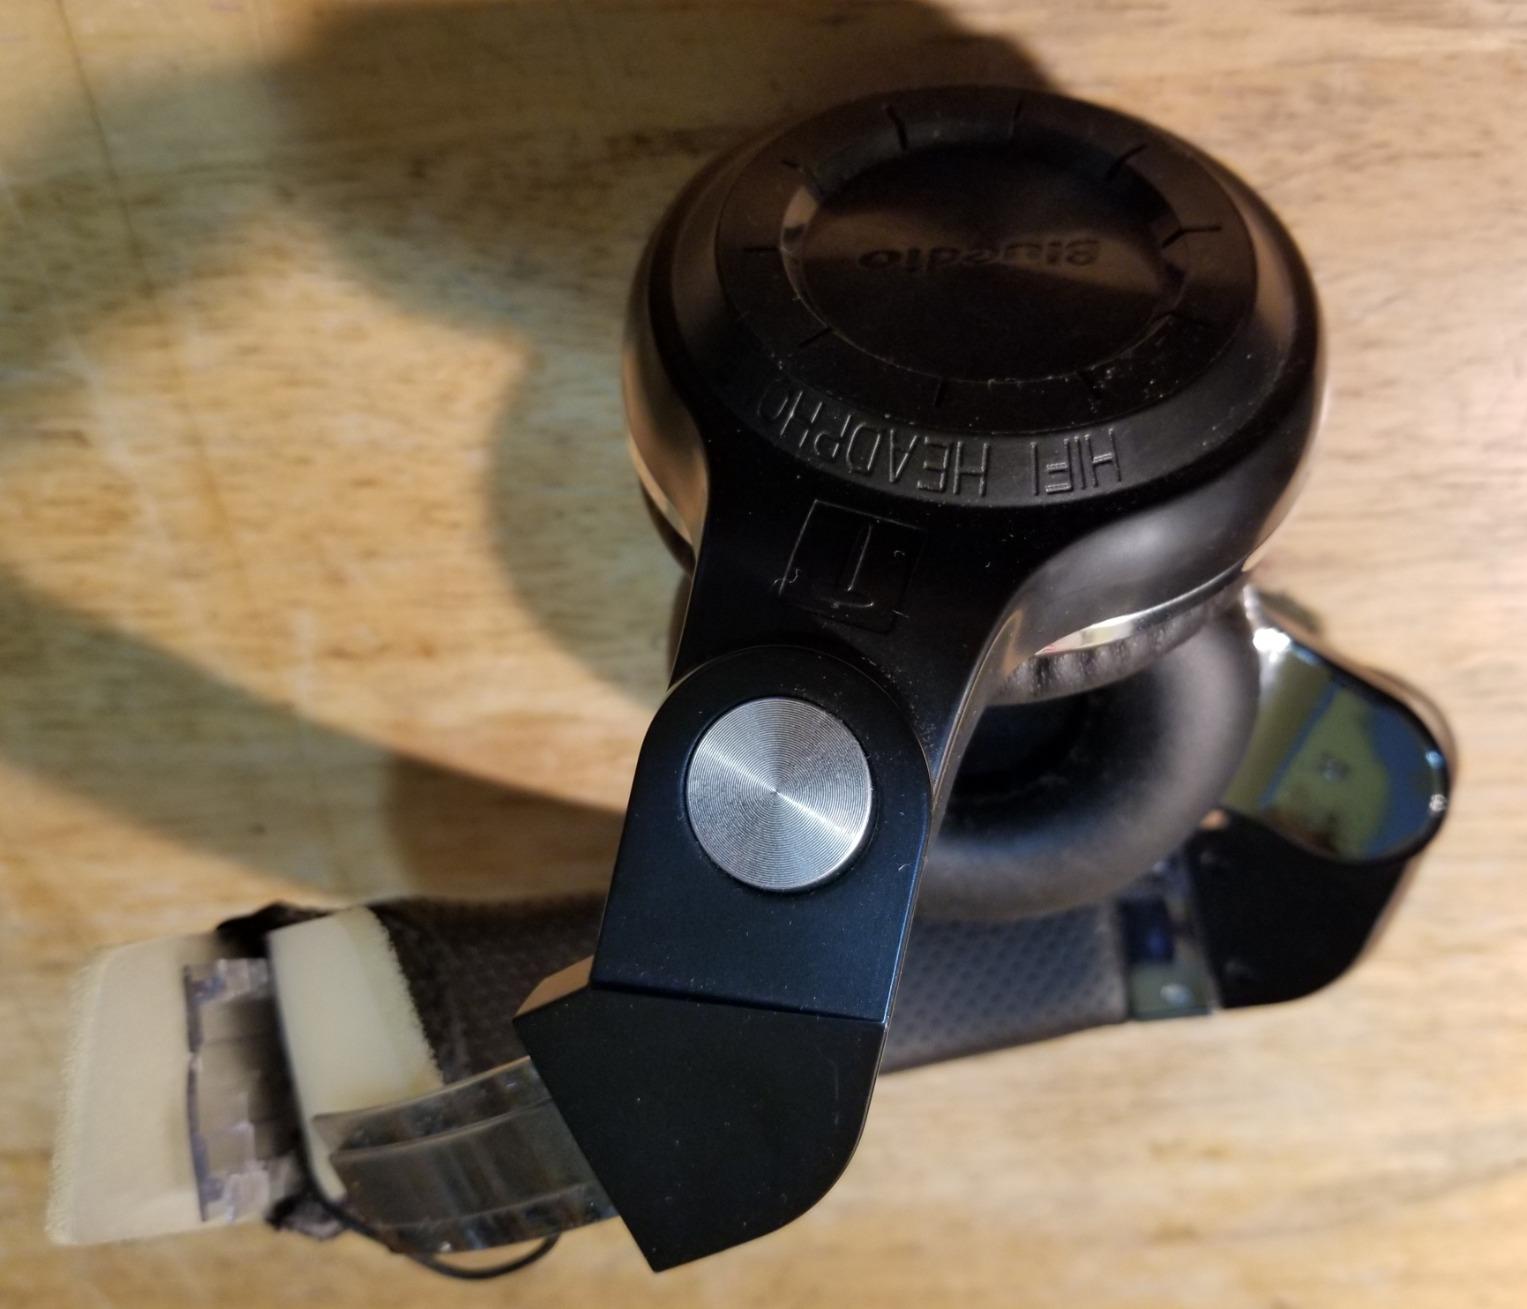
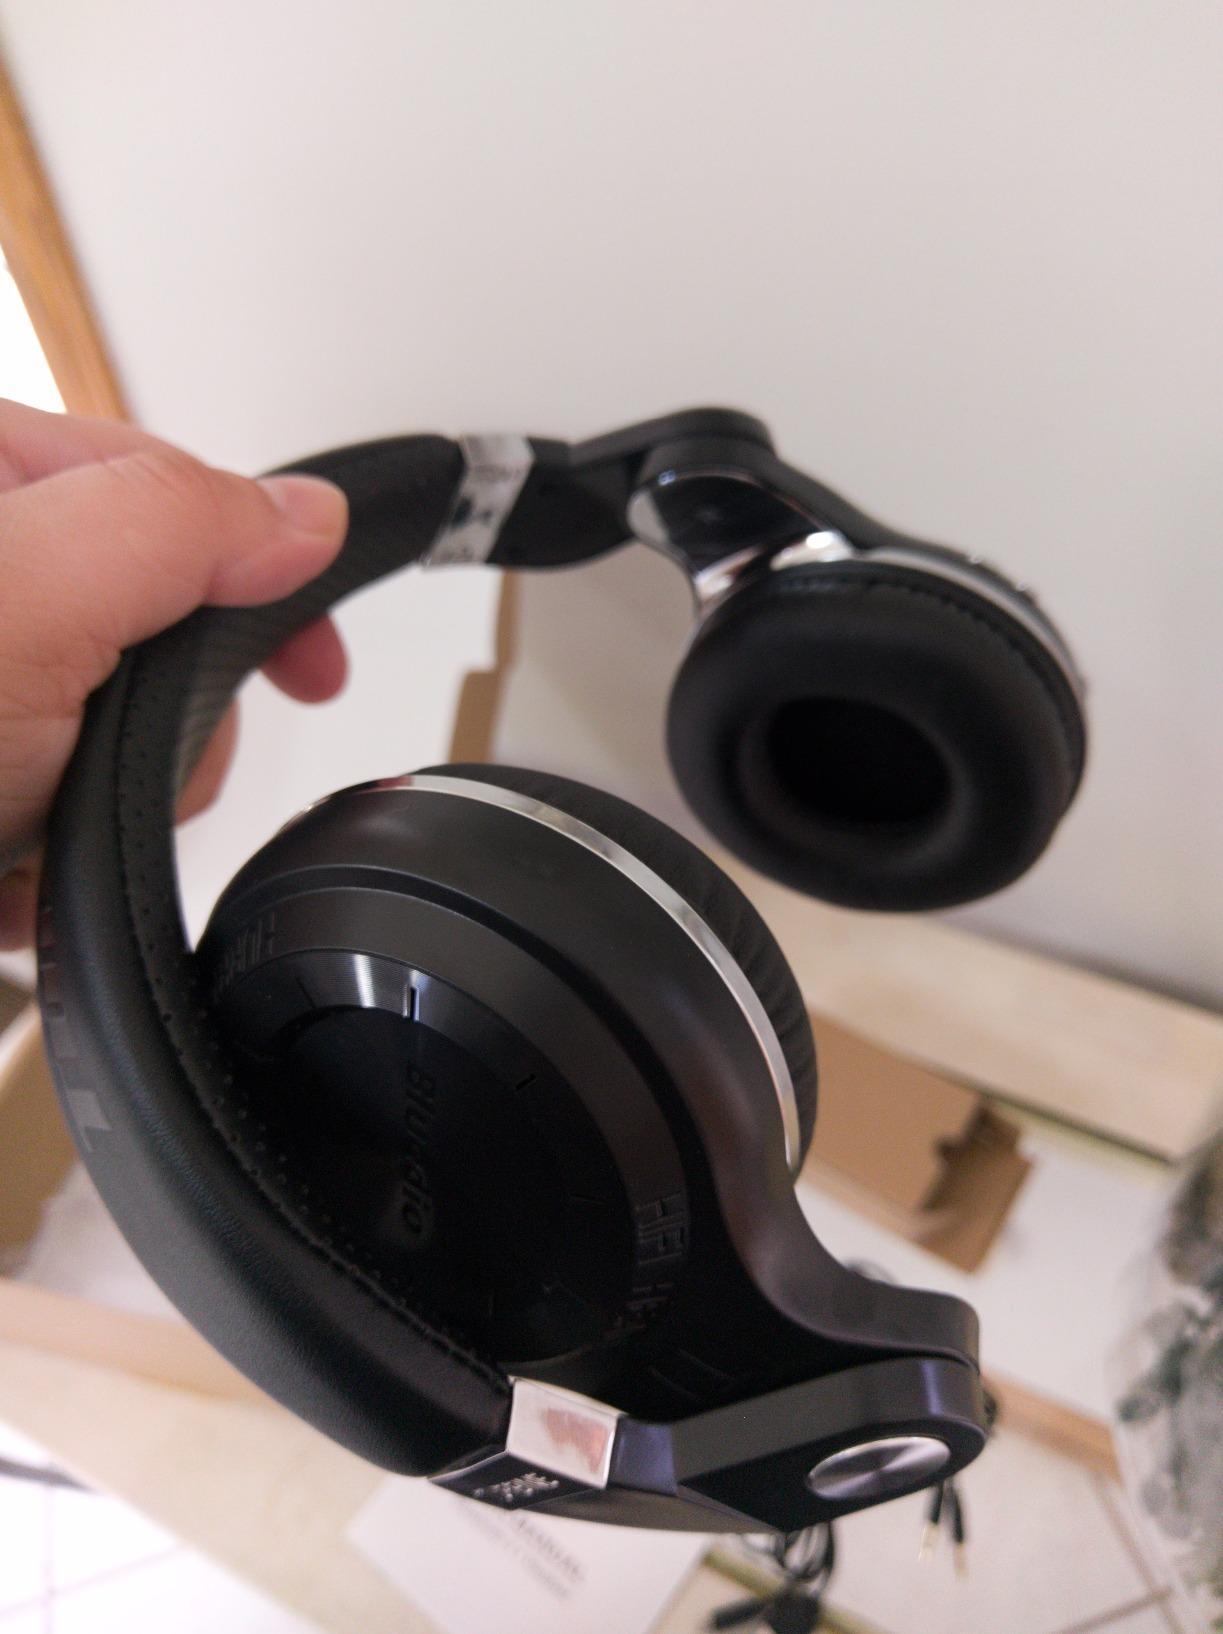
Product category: headphones
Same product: yes